Takasago (play)

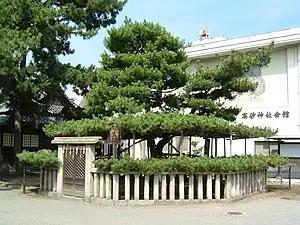
Aioi pines in Takasago Shrine, Hyōgo Prefecture, Japan

According to Takasago Shrine in Takasago, Hyōgo, there have been "aioi no matsu" twin pines within its grounds since the Shinto shrine was established. A pair of trees called Jō (尉 "old man") and Uba (姥 "old woman") – a Japanese form of Darby and Joan – bearing the legend, "We "kami" reside in these trees to show the world the way of marital virtue" stand within the shrine.